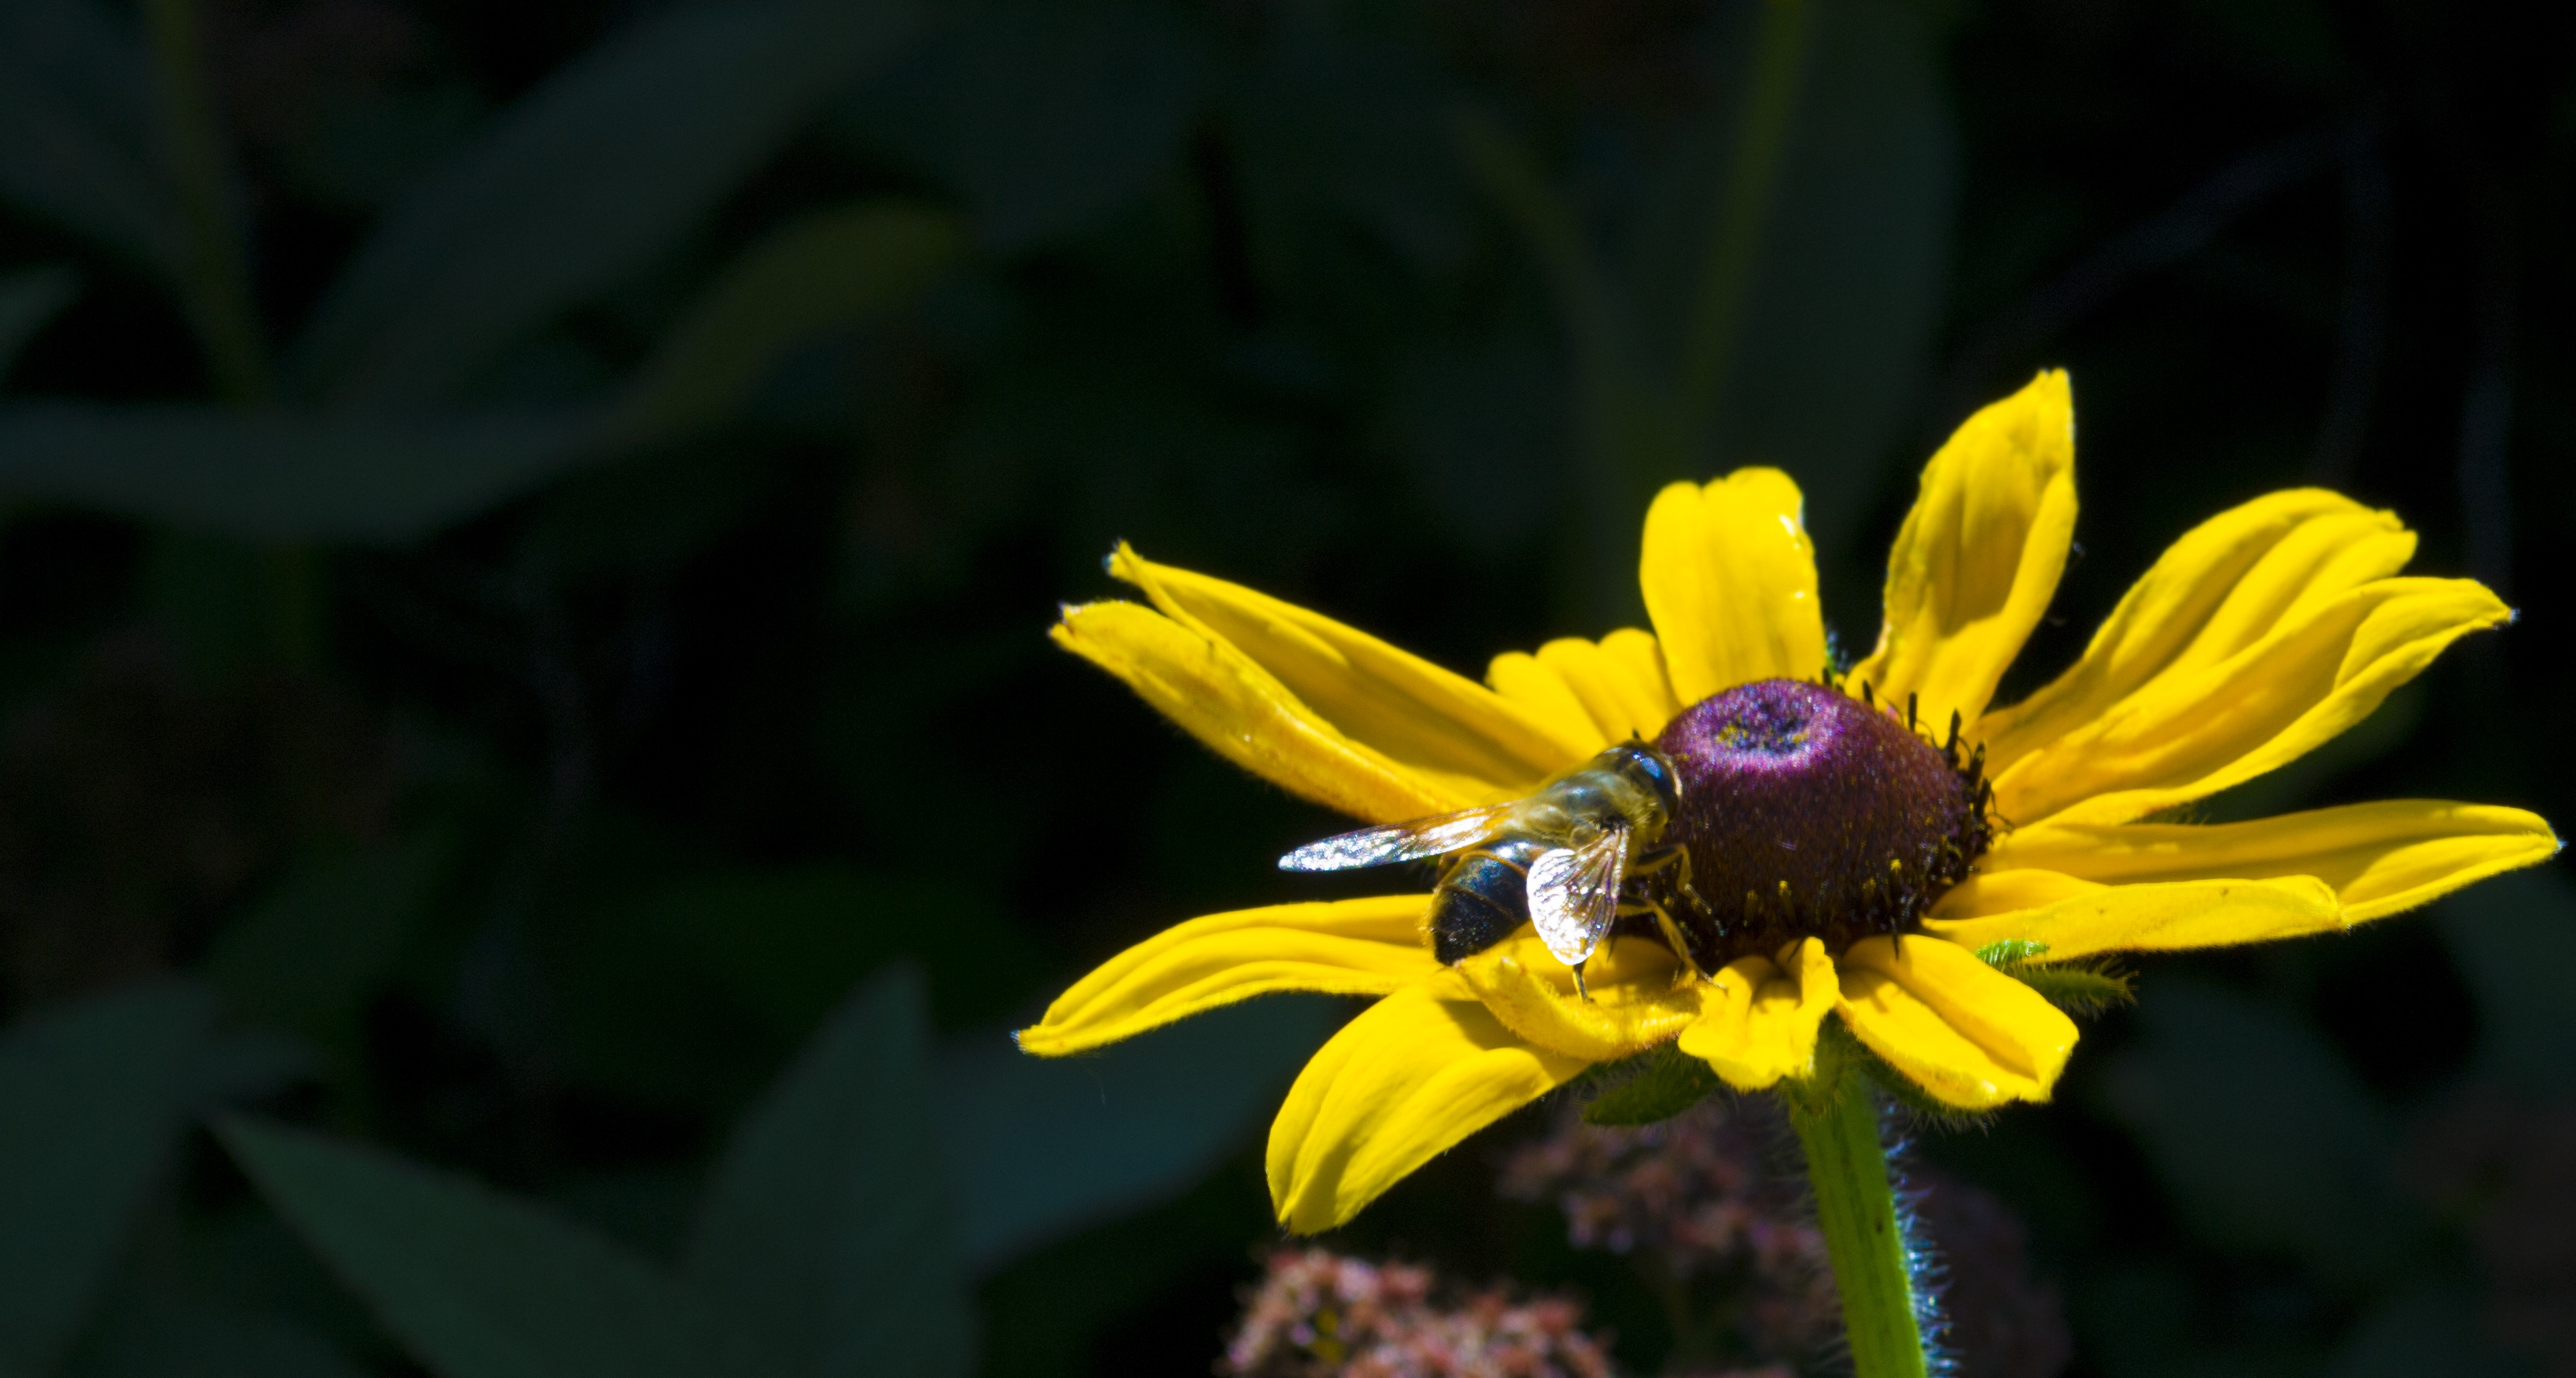
nature, plant, photography, flower, petal, bloom, pollen, pollination, spring, insect, macro, botany, yellow, flora, fauna, invertebrate, wildflower, close up, bee, insects, nectar, bees, macro photography, flowering plant, honey bee, daisy family, plant stem, land plant, membrane winged insect